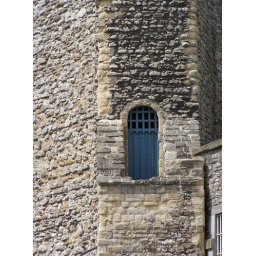
Oxford castle.  A door in the tower ...